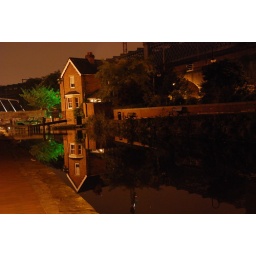
house in the water